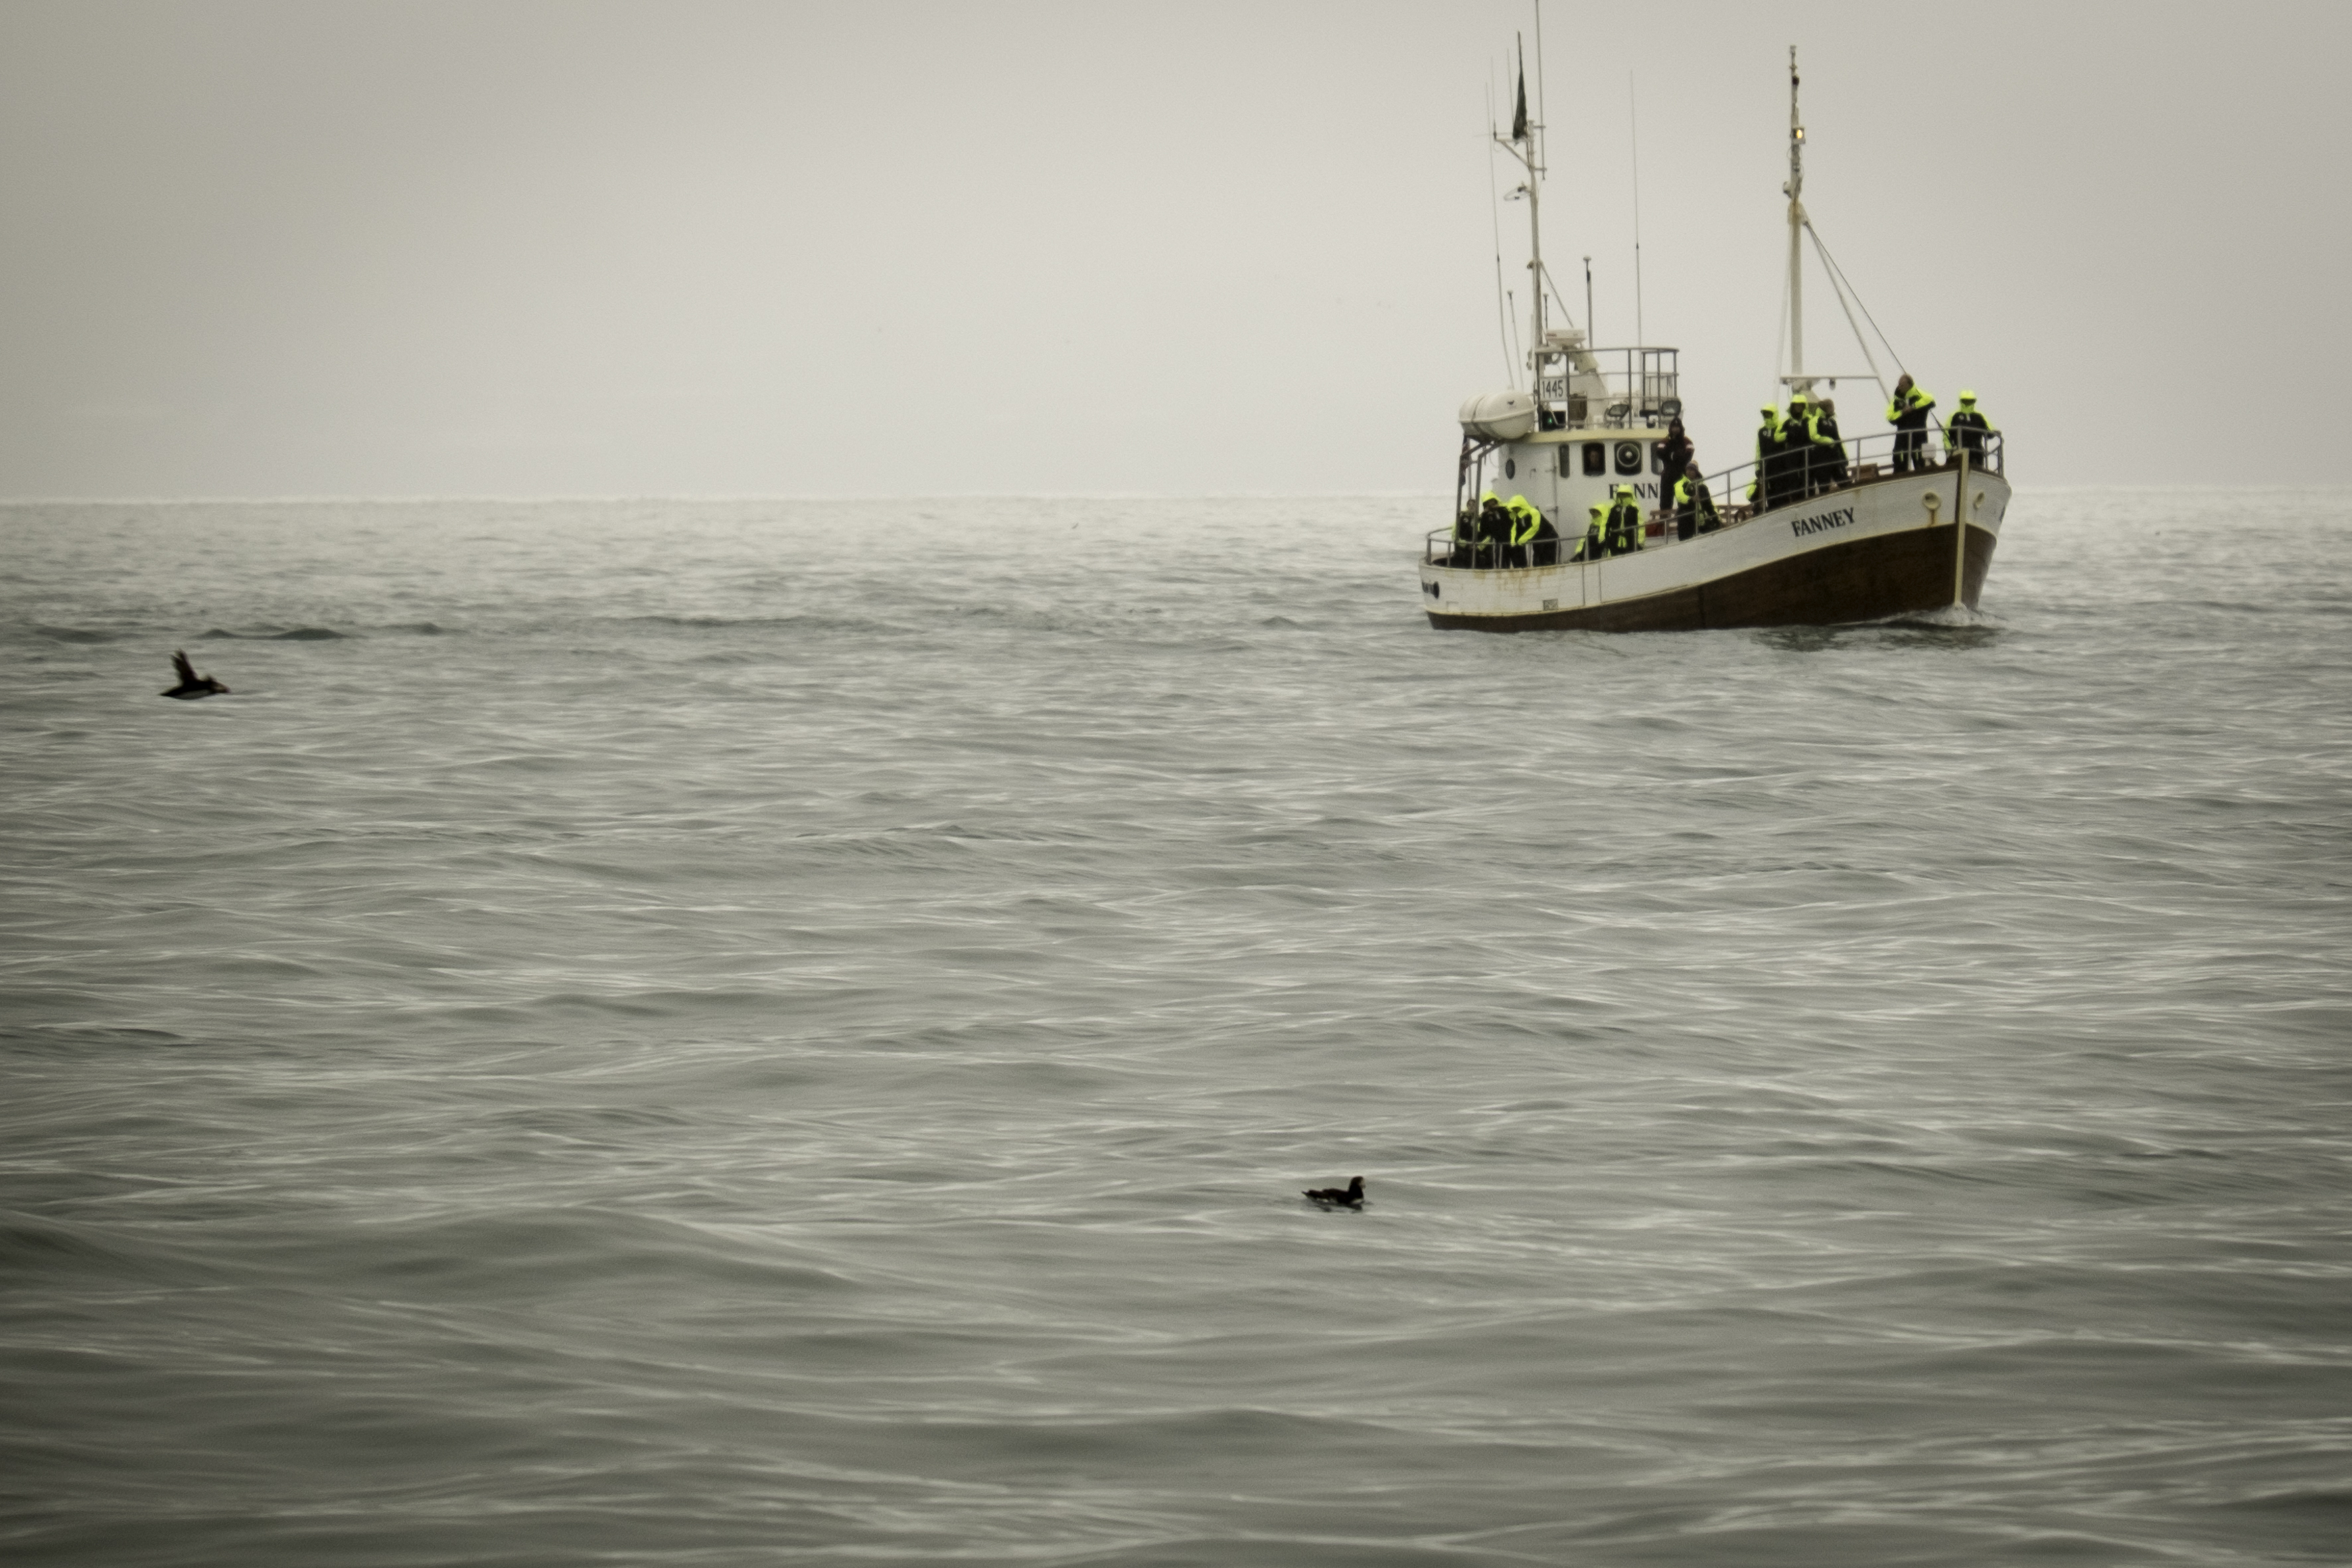
sea, coast, water, ocean, boat, shore, wave, travel, fujifilm, vehicle, bay, iceland, is, boating, fuji, watercraft, fujixt1, fujix, skjlfandi, shakybay, fishing vessel